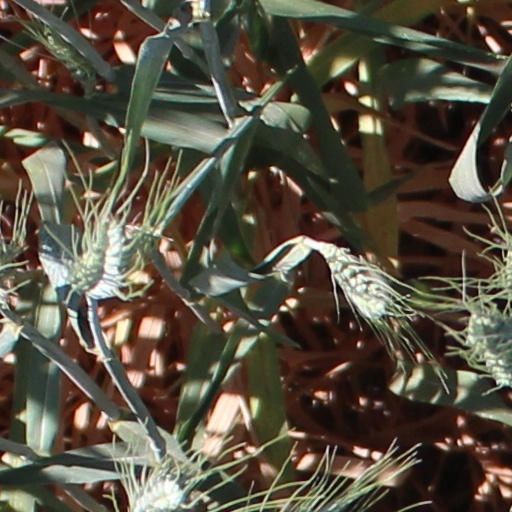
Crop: wheat